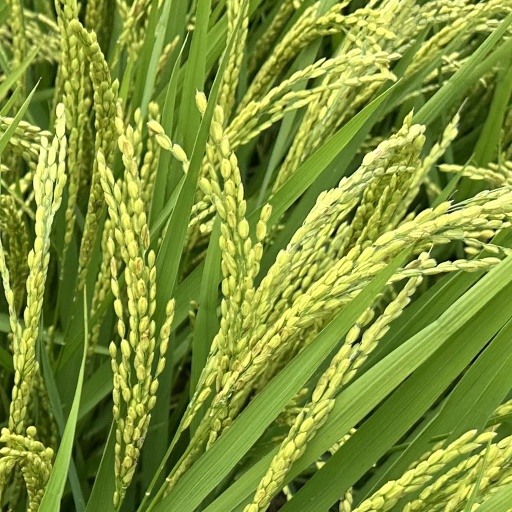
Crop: rice